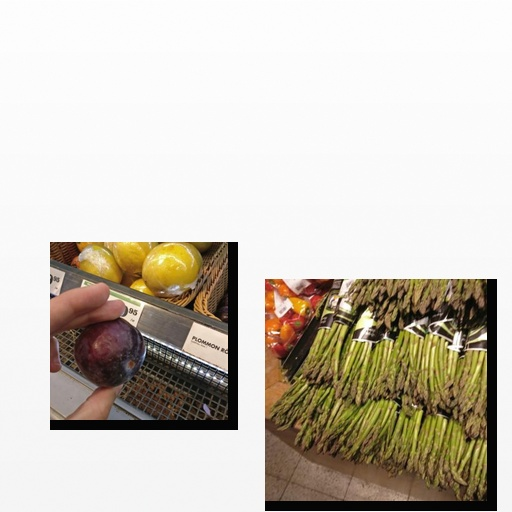
Food items: plum, asparagus